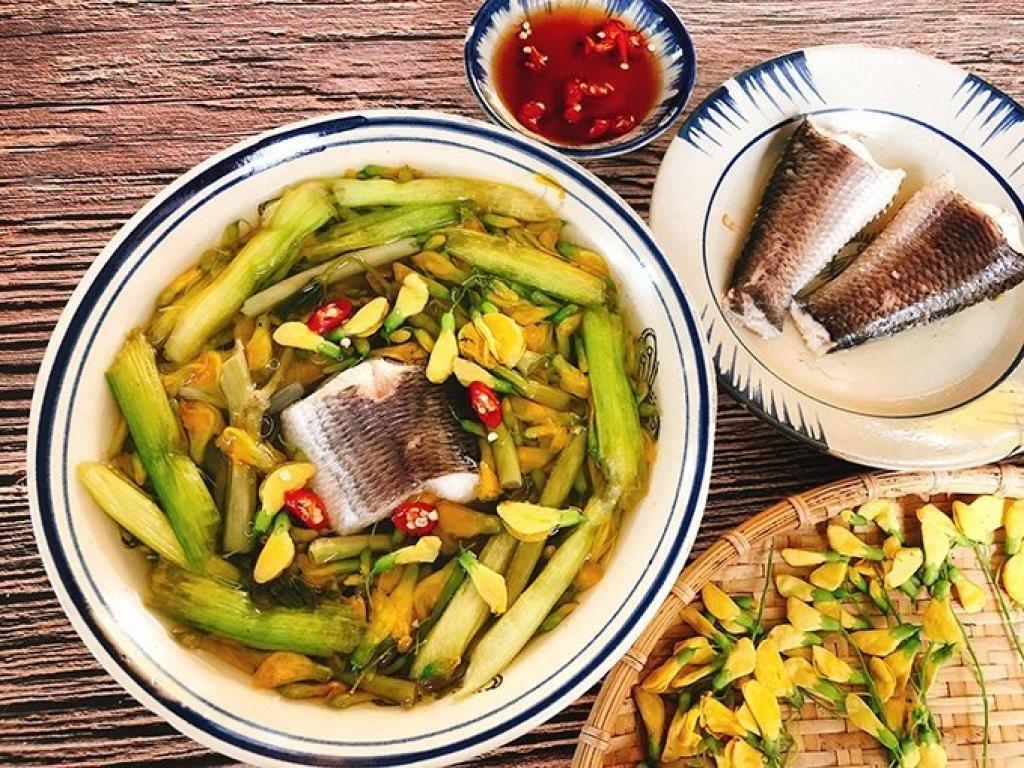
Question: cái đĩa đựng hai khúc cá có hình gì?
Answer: cái đĩa đựng hai khúc cá có hình tròn